Coxilha

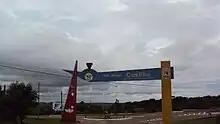

Coxilha is a municipality in the state of Rio Grande do Sul, Brazil. As of 2020, the estimated population was 2,743.